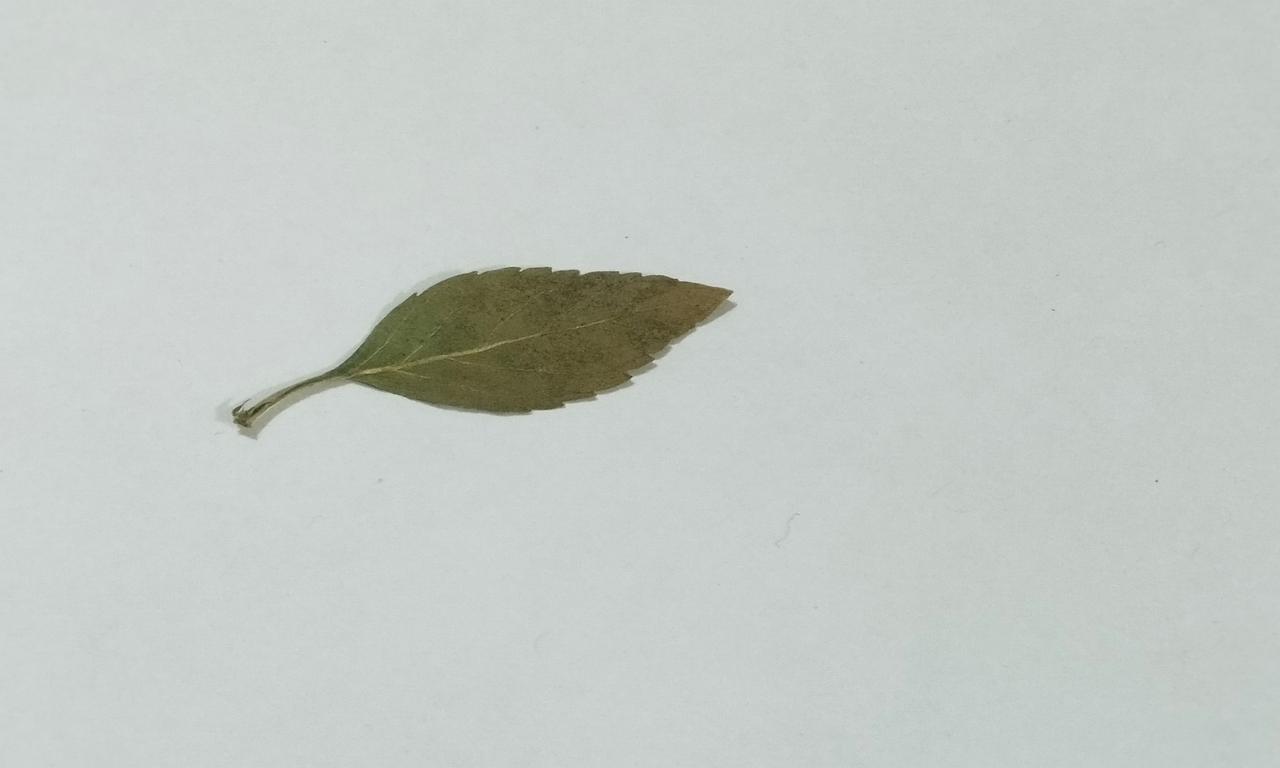
Label: Dried